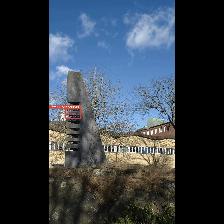
Label: NonHuman